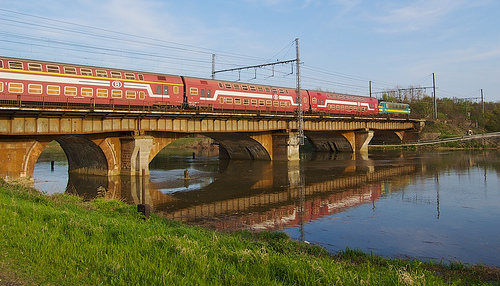
user: Given an image and a question. Answer the question in a short answer. Question: Which famous nursery pair went rolling down an incline like this one? Short Answer:
assistant: jack and jill